2022 World Series

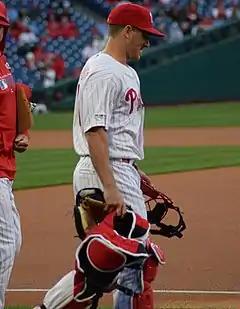
J. T. Realmuto hit the game-winning home run of Game 1 in the 10th inning for the Phillies.

This was the first World Series since to start on a Friday, a change made in part to avoid playing on Sunday and therefore going head-to-head with "NBC Sunday Night Football". Prior to Game 1, Eric Burton of the band Black Pumas sang "The Star-Spangled Banner". Terry Puhl threw the ceremonial first pitch and Simone Biles called "play ball!". Justin Verlander started for the Astros while Aaron Nola started for the Phillies.